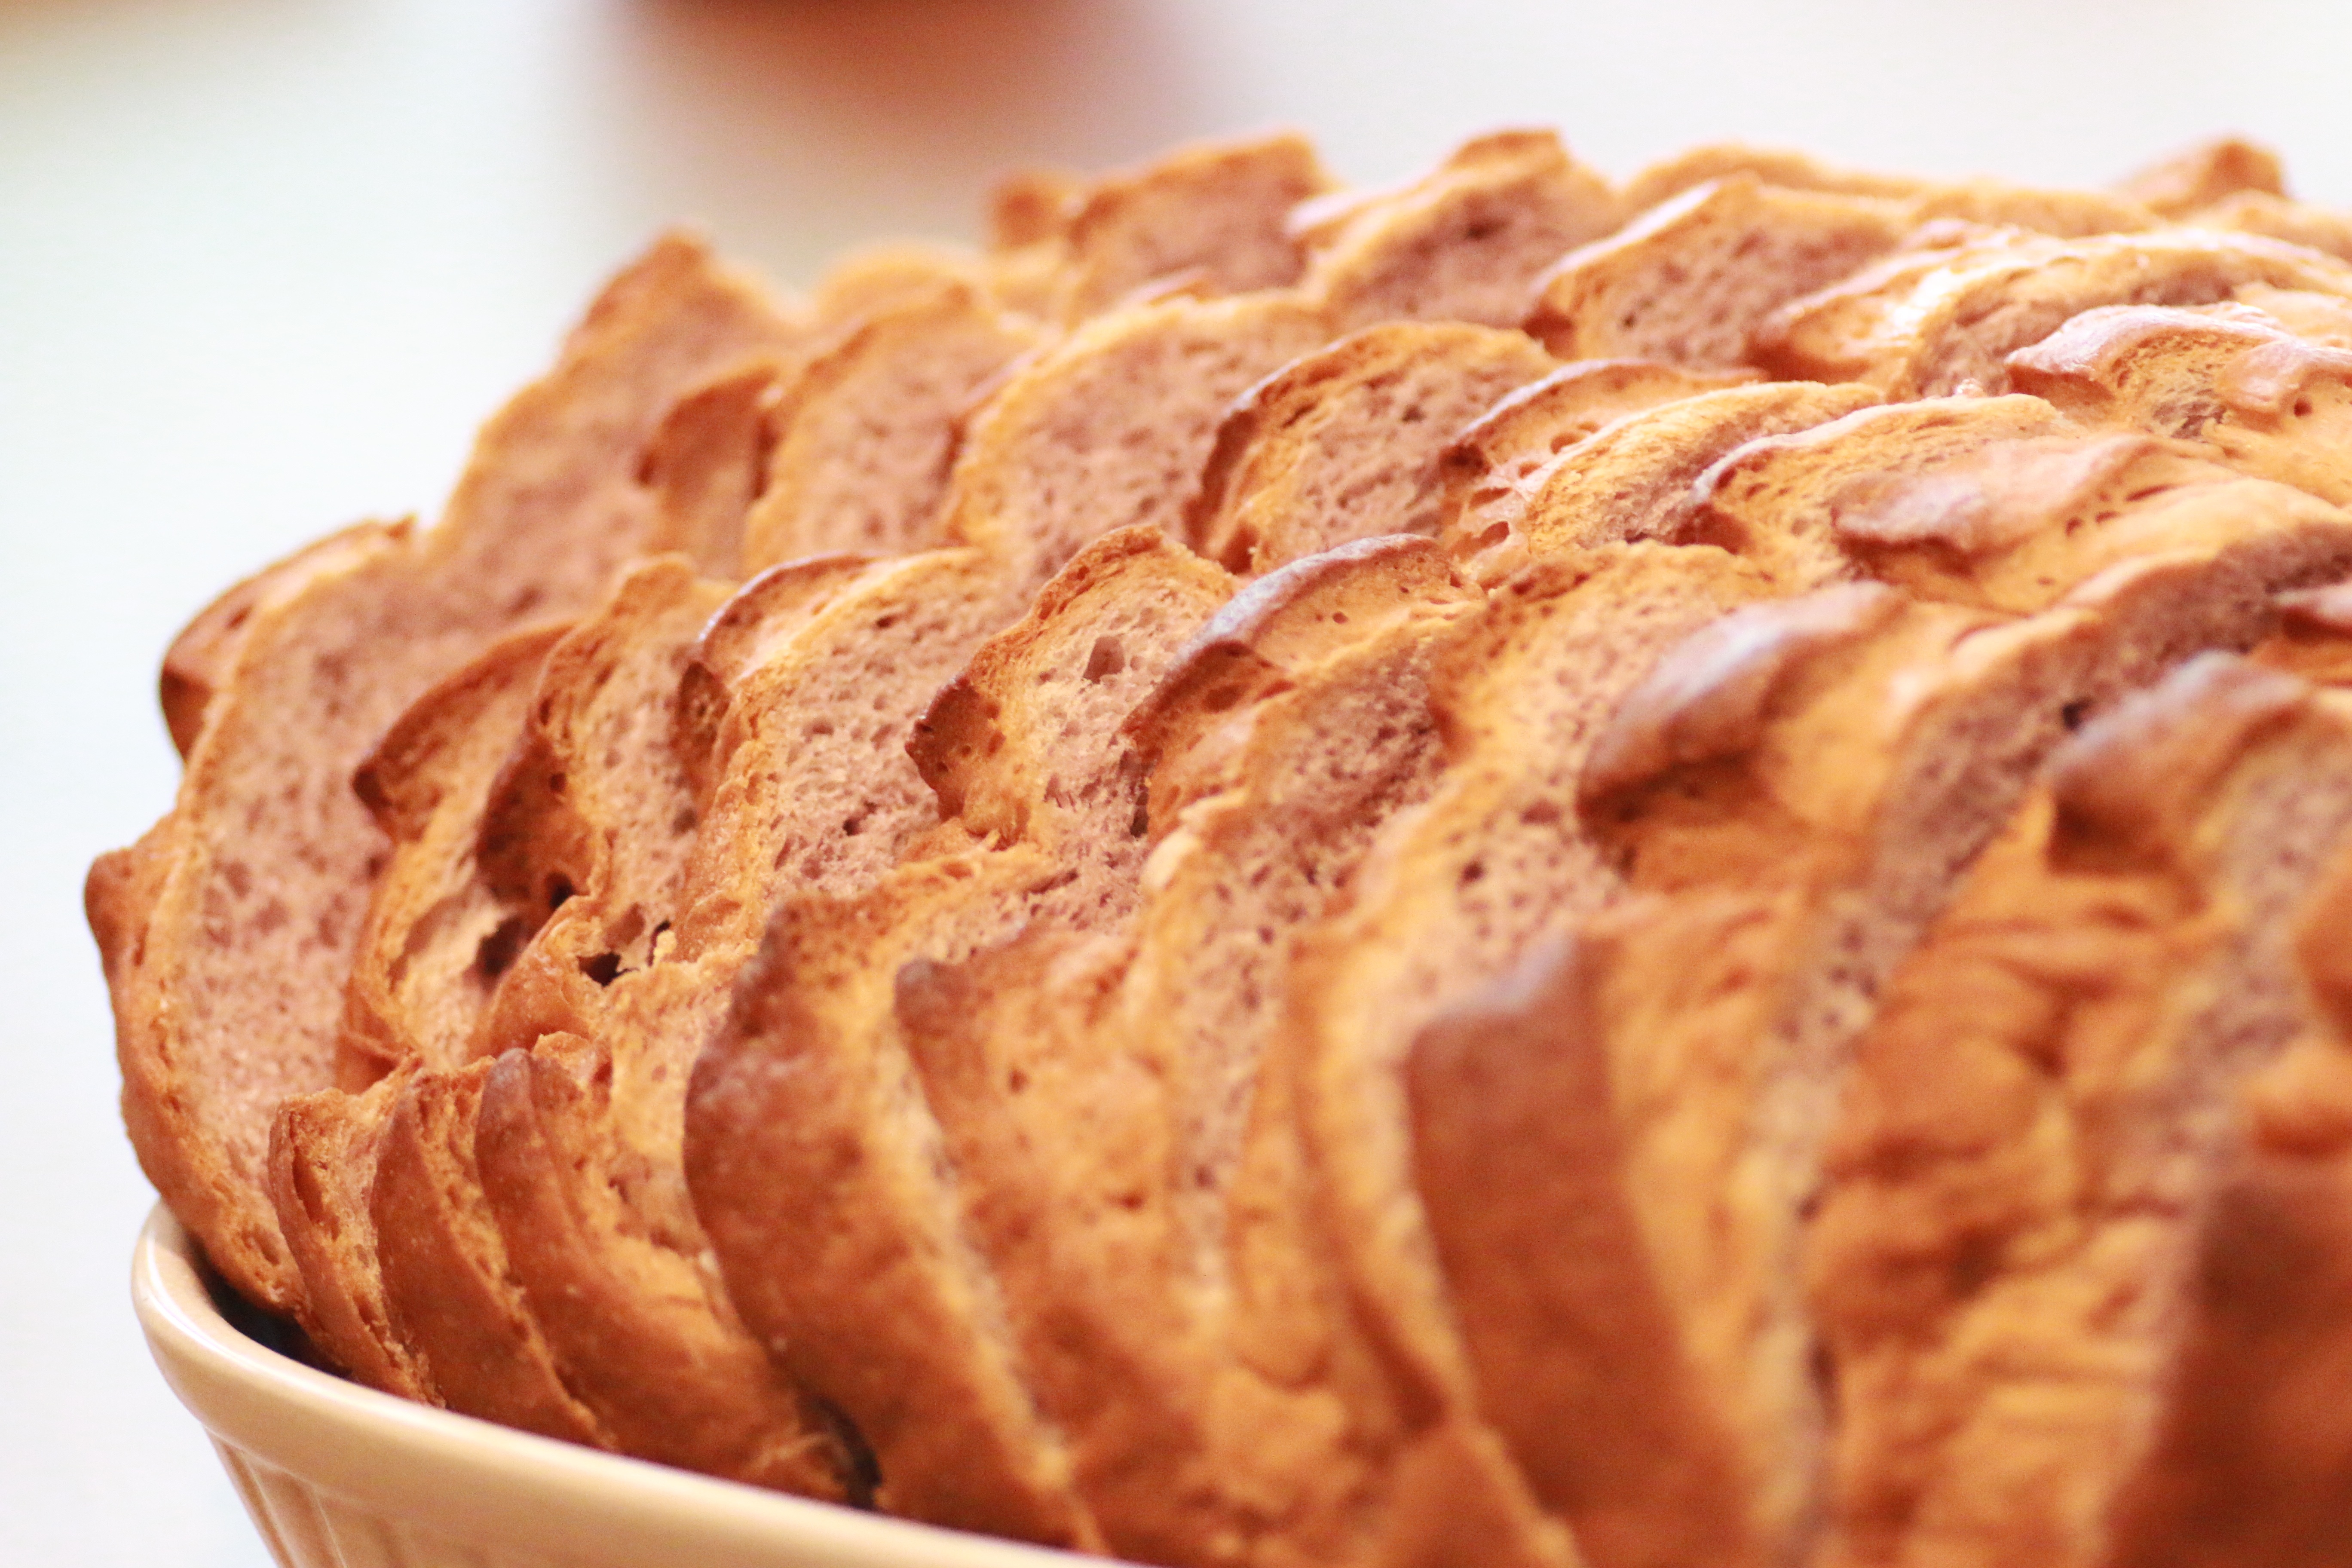
wheat, dish, food, produce, natural, breakfast, baking, healthy, dessert, cuisine, delicious, homemade, bread, pastry, bakery, baked, sourdough, apple pie, traditional, artisan, organic, baked goods, danish pastry